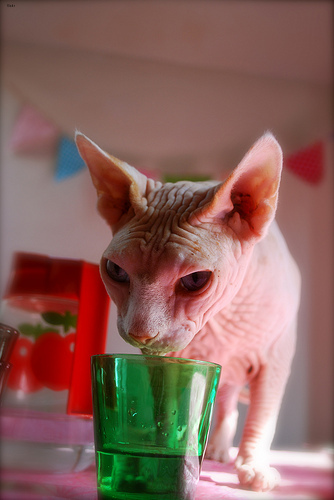
Breed: sphynx